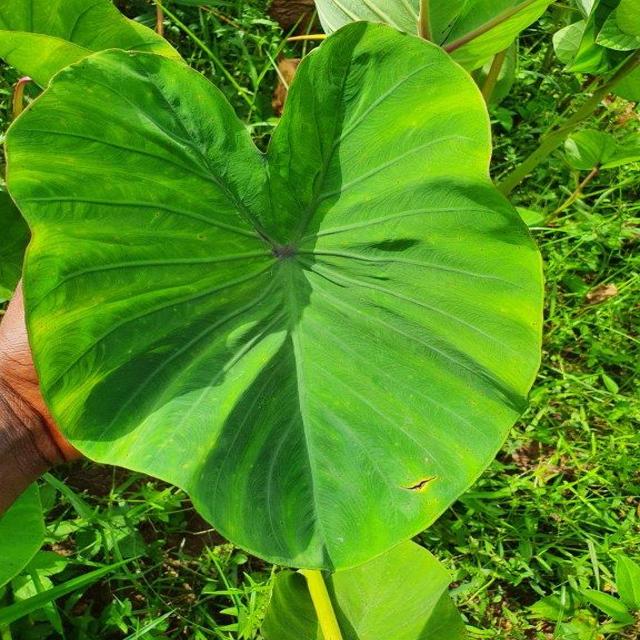
Label: Healthy